Usher (occupation)

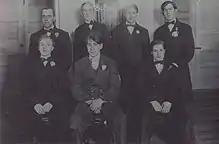
Ushers at the Princess Theatre in Edmonton, Canada in 1915

The word comes from the Latin "ostiarius" ("porter", "doorman") through Norman French, and is a cognate of the French "".